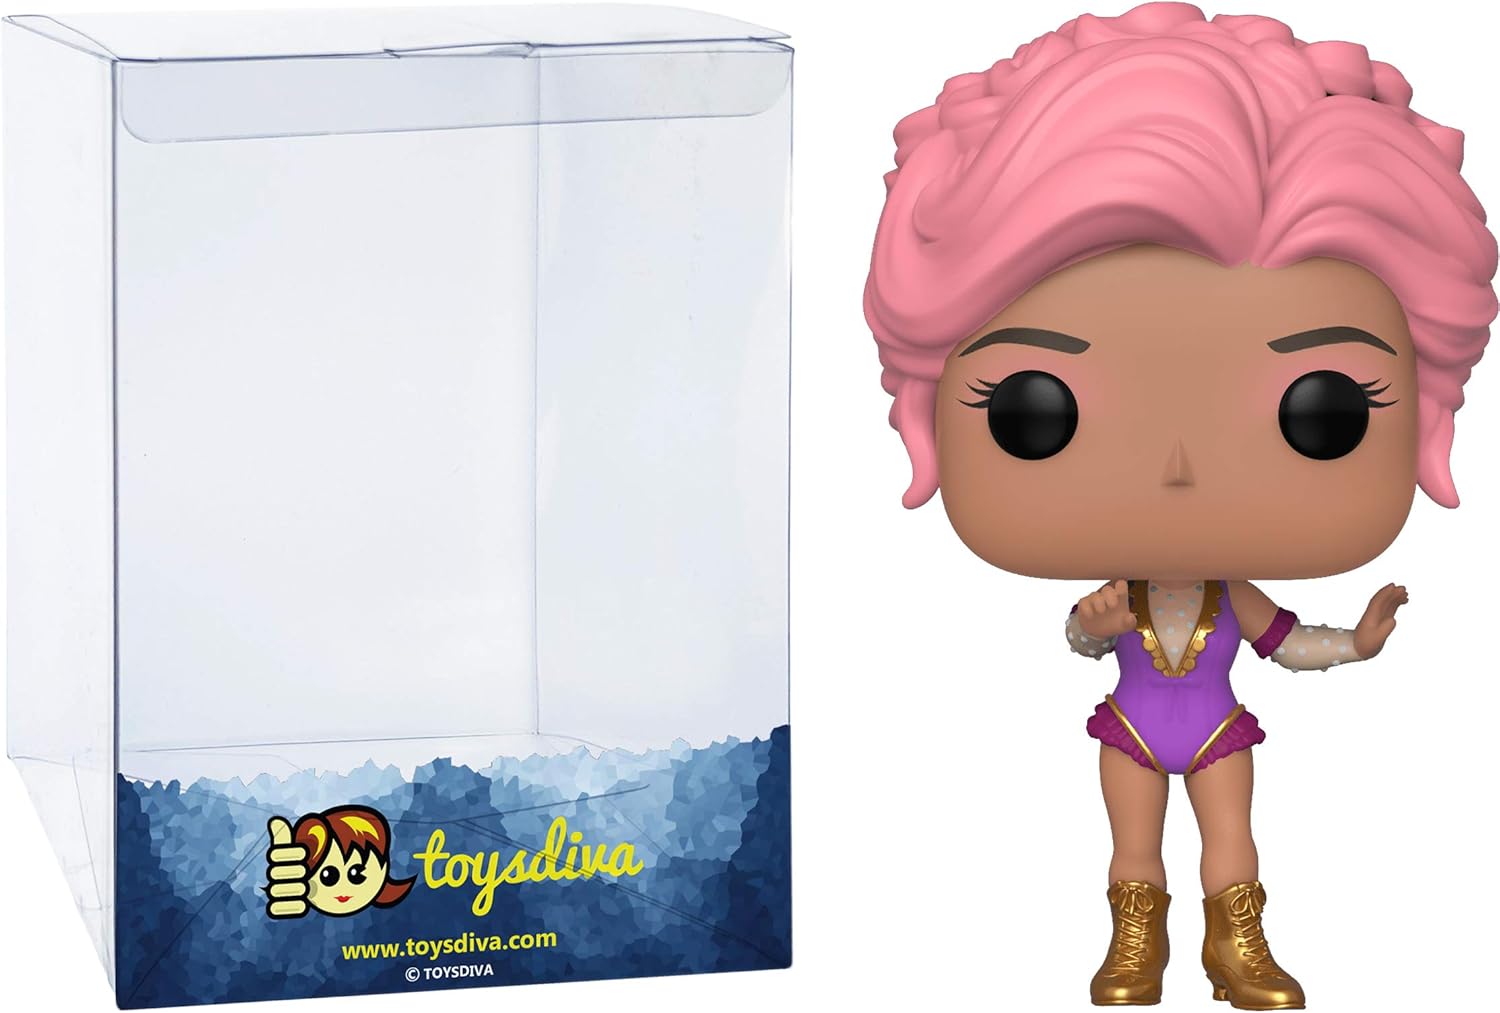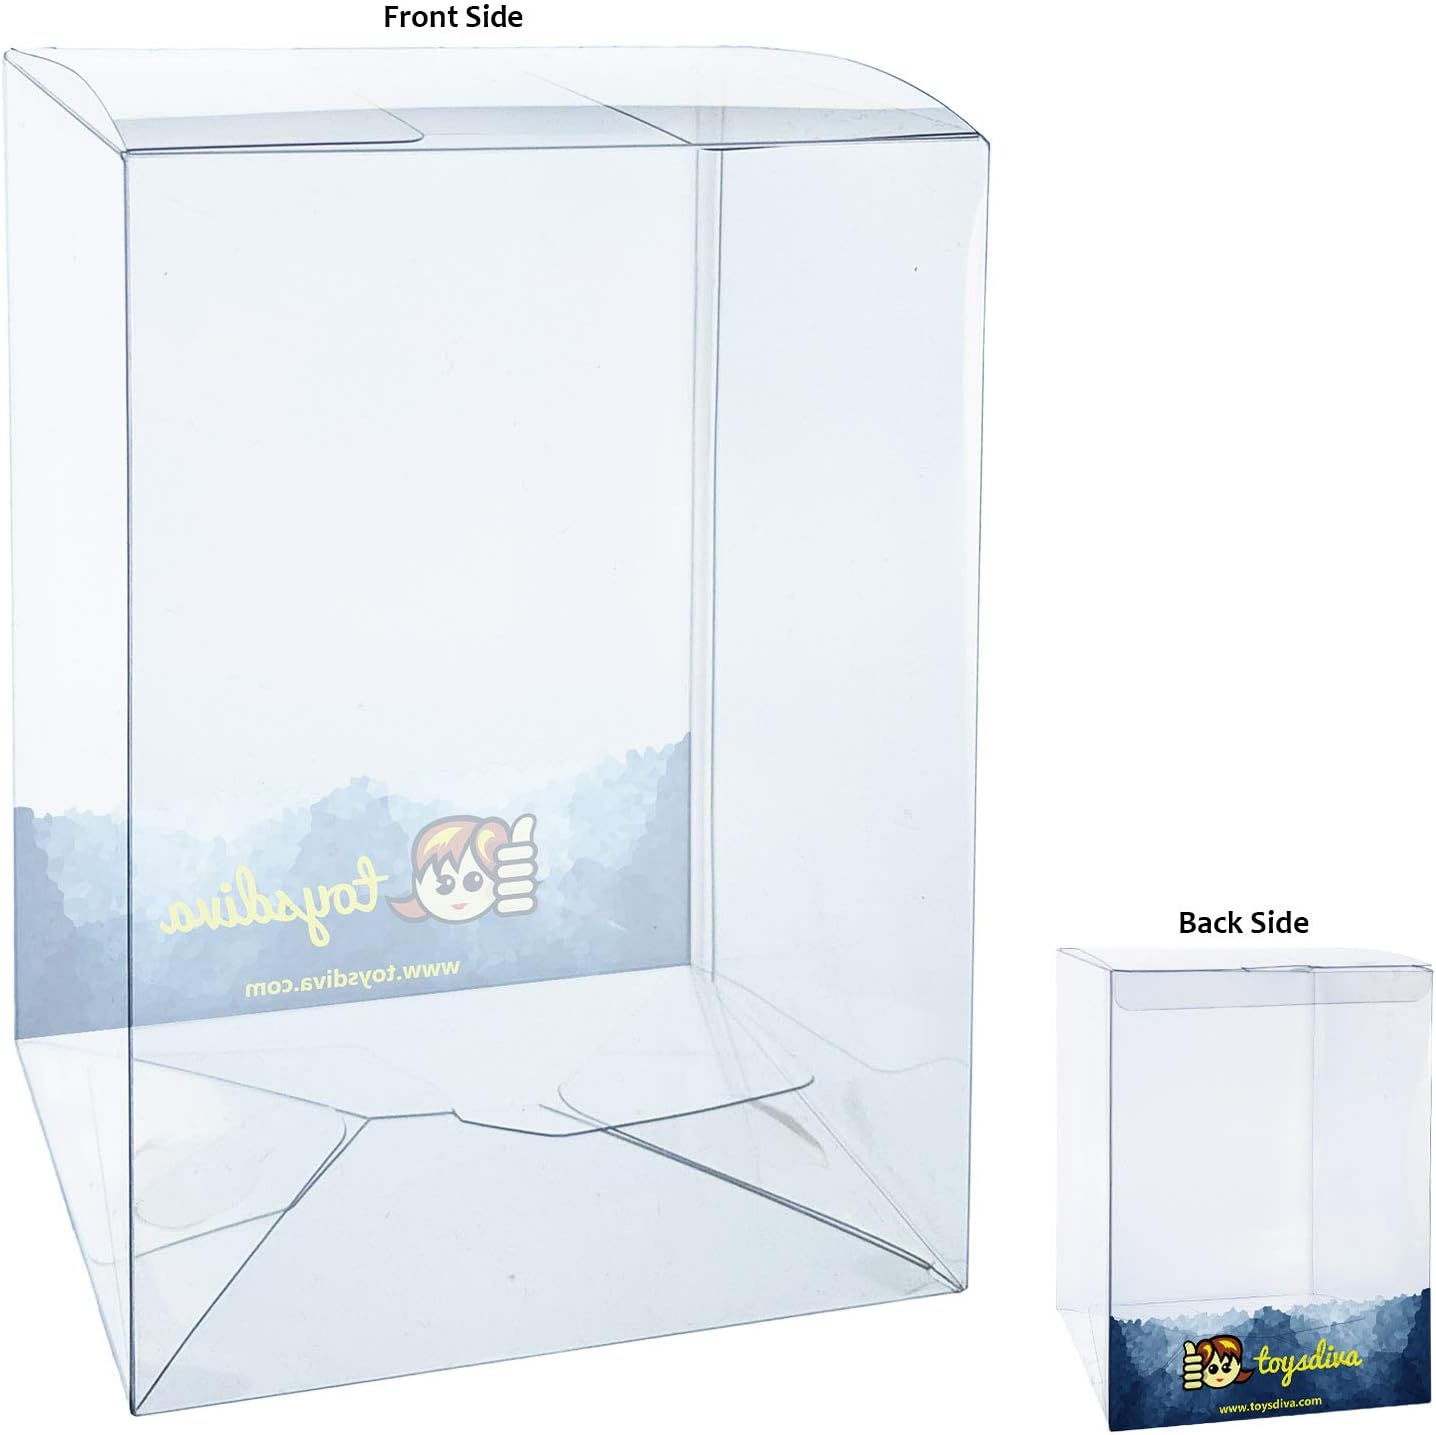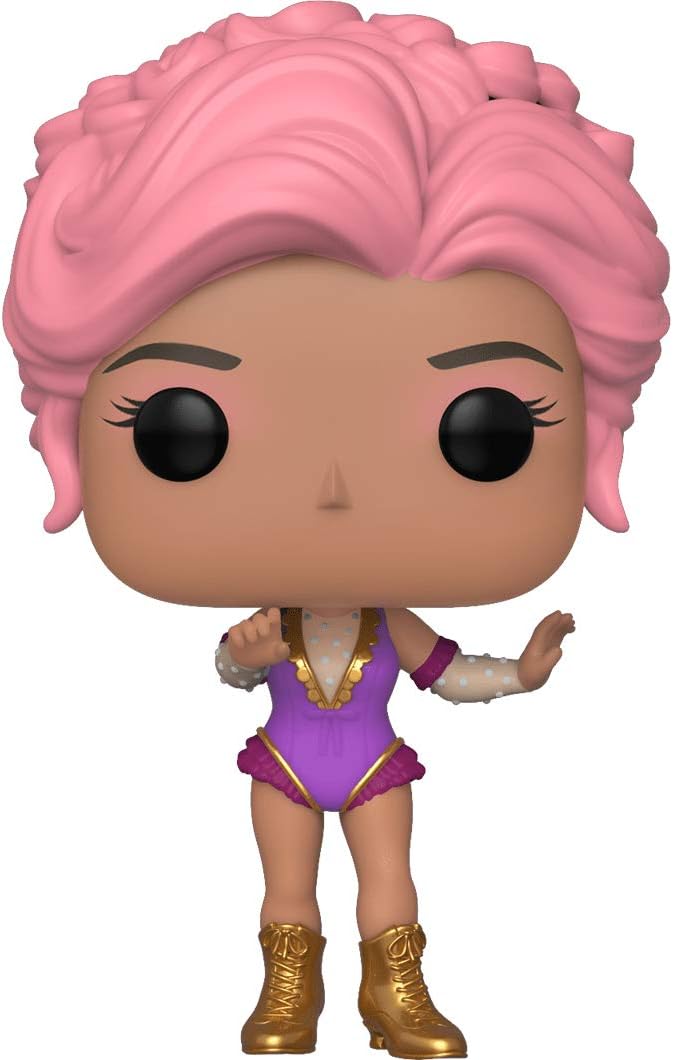
Anne Wheeler: Fun ko Pop! Movies Vinyl Figure & 1 Compatible Graphic Protector Bundle (826-44499 - B)
Category: Amazon Home
Anne is an African American lady who is introverted, bold, and self-aware. She is a competent and seasoned trapeze performer who has spent many years performing alongside her brother. Anne is seen to be greatly influenced by the racial ideas of 19th-century American society throughout the film. Comes with protector.
Features: Anne Wheeler Funko #626 with Protector | Size: 9 x 16.1 x 11.6 cm | MPN: 44499 | Weight: 140g | Ages 3+